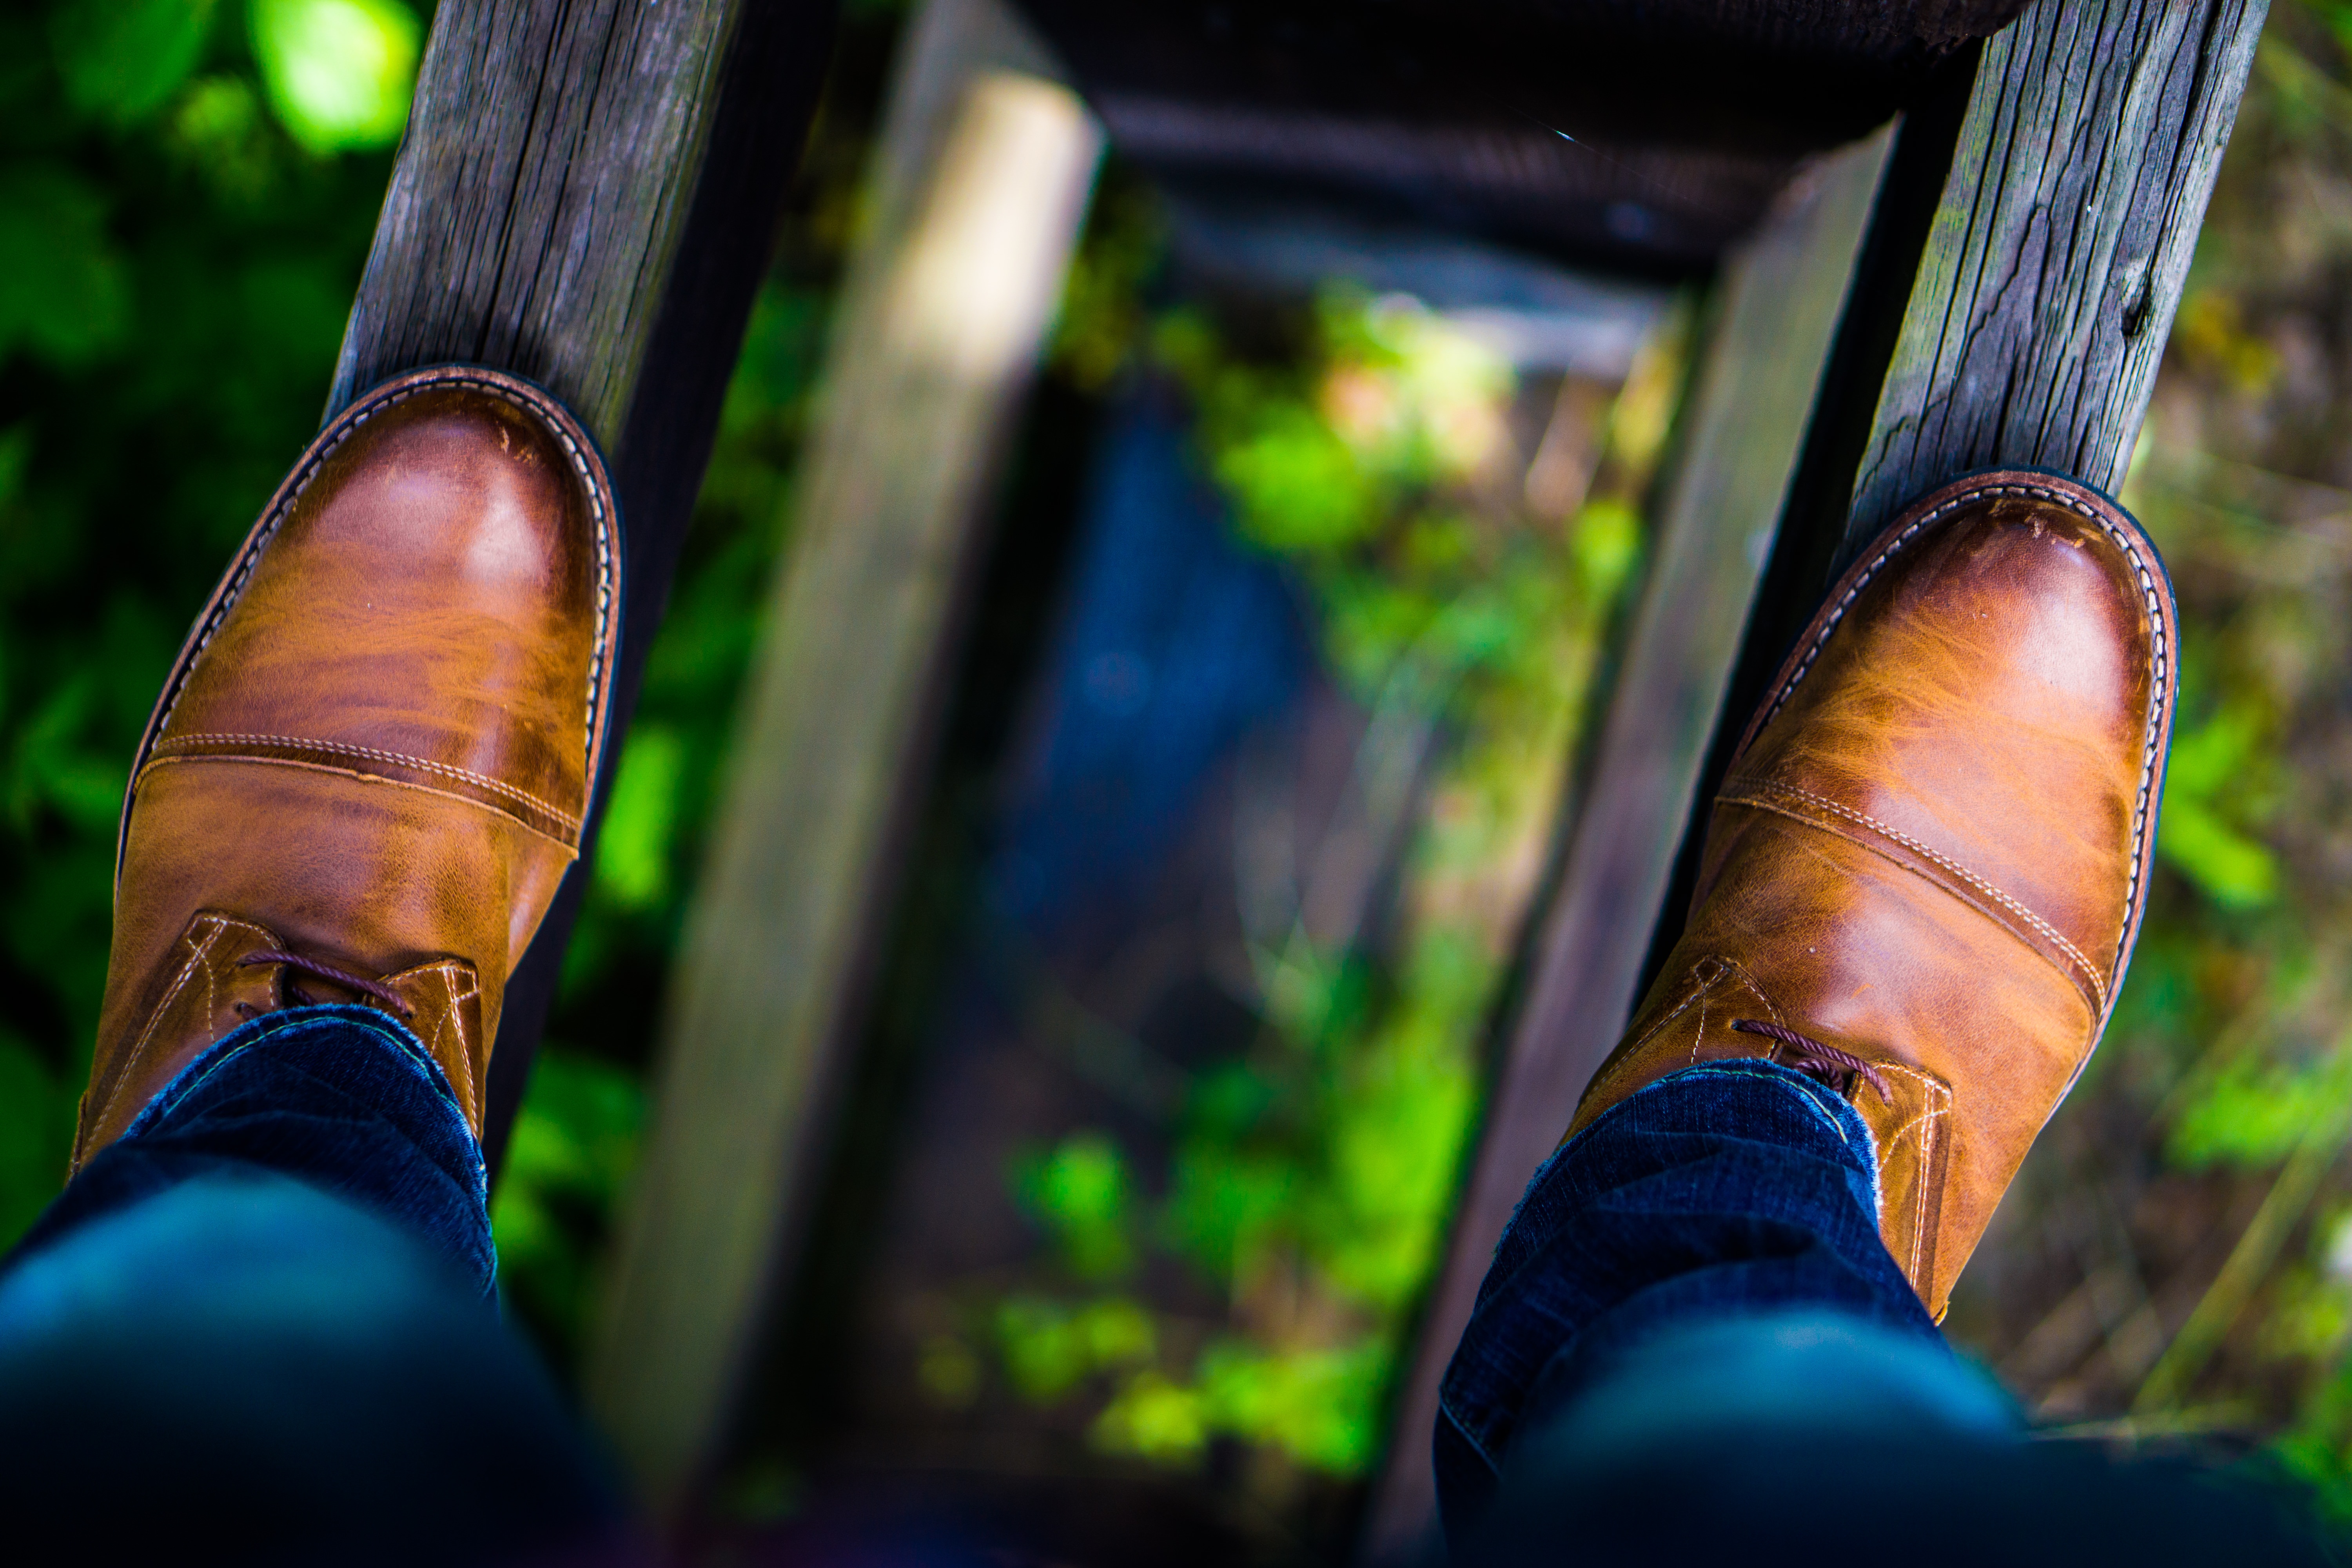
tree, nature, forest, grass, person, blur, leather, photography, sunlight, leaf, jeans, spring, green, jungle, color, foot, autumn, fashion, blue, season, denim, close up, outdoors, shoes, temple, daylight, footwear, photograph, wear, adult, macro photography, wood planks